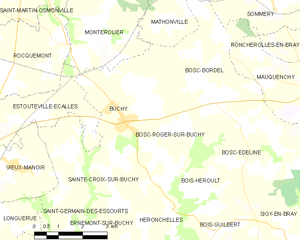
Carte des communes françaises Bosc-Roger-sur-Buchy